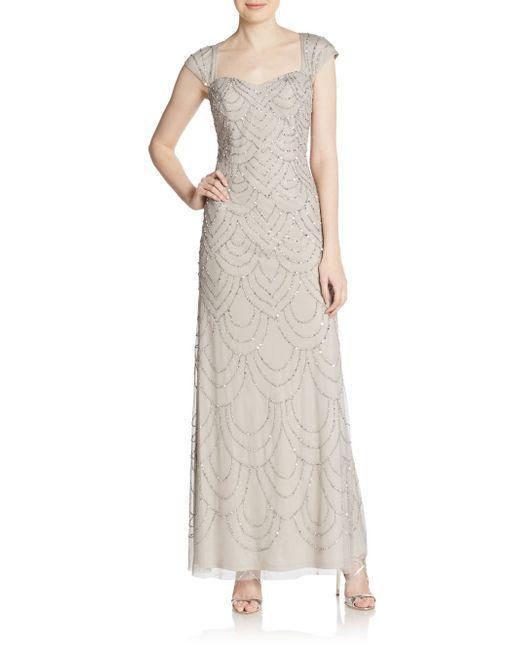
Elegantes goldenes Kleid für formelle Kleidung